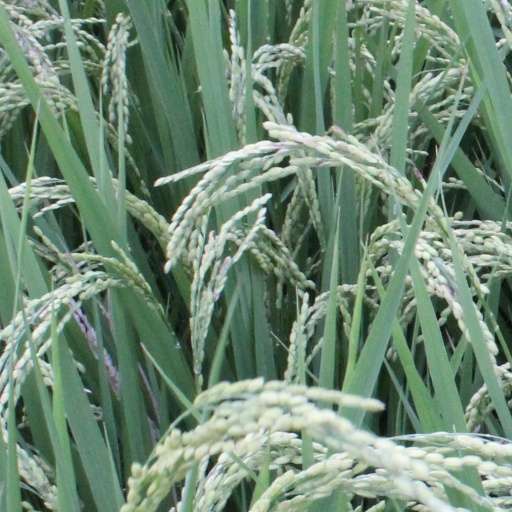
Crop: rice